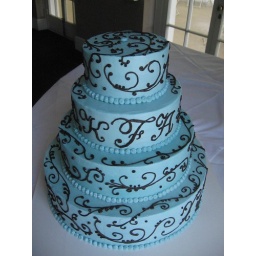
All iced in blue buttercream icing, with chocolate brown henna style piping, also in buttercream.